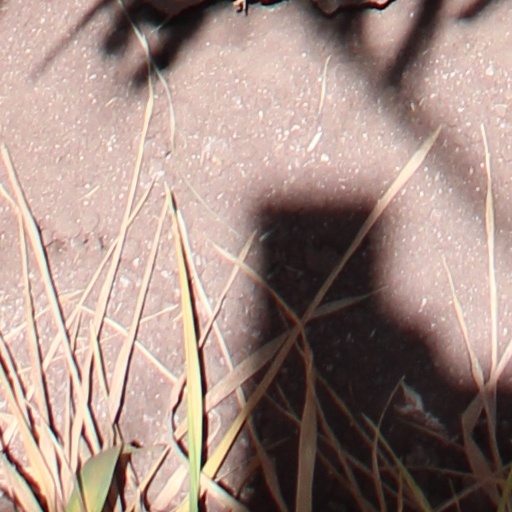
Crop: wheat